The Upper Room (Devotional and Ministry Organization)

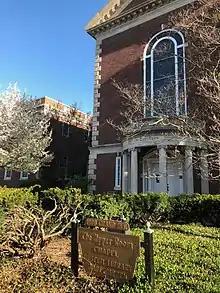
The Upper Room Chapel

The Upper Room is a Christian organization that publishes books and magazines and that produces programs to support the spiritual life of Christians around the world. The Upper Room is best known for "The Upper Room" daily devotional, which is published in 35 languages and is available in more than 100 countries. Other publications include devozine for teens and "Pockets" for children. Programs include The Walk to Emmaus and The Academy for Spiritual Formation.